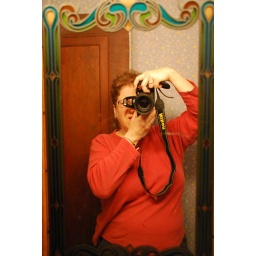
Me and the camera ... that's the mirror in the powder room on our ground floor